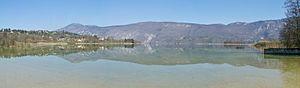
Vue panoramique, depuis Lépin-le-Lac, du lac d'Aiguebelette et de la chaîne de l'Épine, en Savoie.
Le lac d'Aiguebelette est un lac naturel situé en France dans le département de la Savoie en région Auvergne-Rhône-Alpes.